Closure (container)

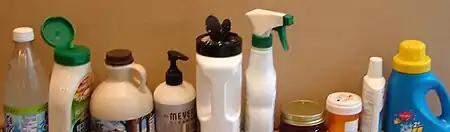
Closures

A screw closure is a mechanical device which is screwed on and off of a threaded "finish" on a container. Either continuous threads (C-T) or lugs are used. Metal caps can be either preformed or in some instances, rolled on after application. Plastic caps may use several types of molded polymer.